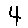
Label: 4